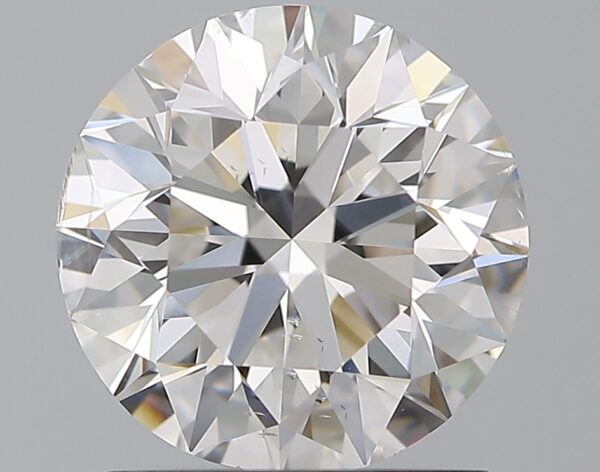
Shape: round
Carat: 1.5
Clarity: SI2
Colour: E
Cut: EX
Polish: EX
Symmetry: EX
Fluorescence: N
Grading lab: GIA
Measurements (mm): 7.22 x 7.27 x 4.6